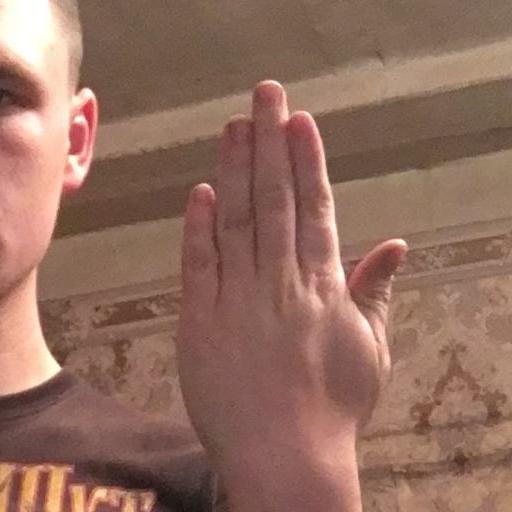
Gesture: stop_inverted